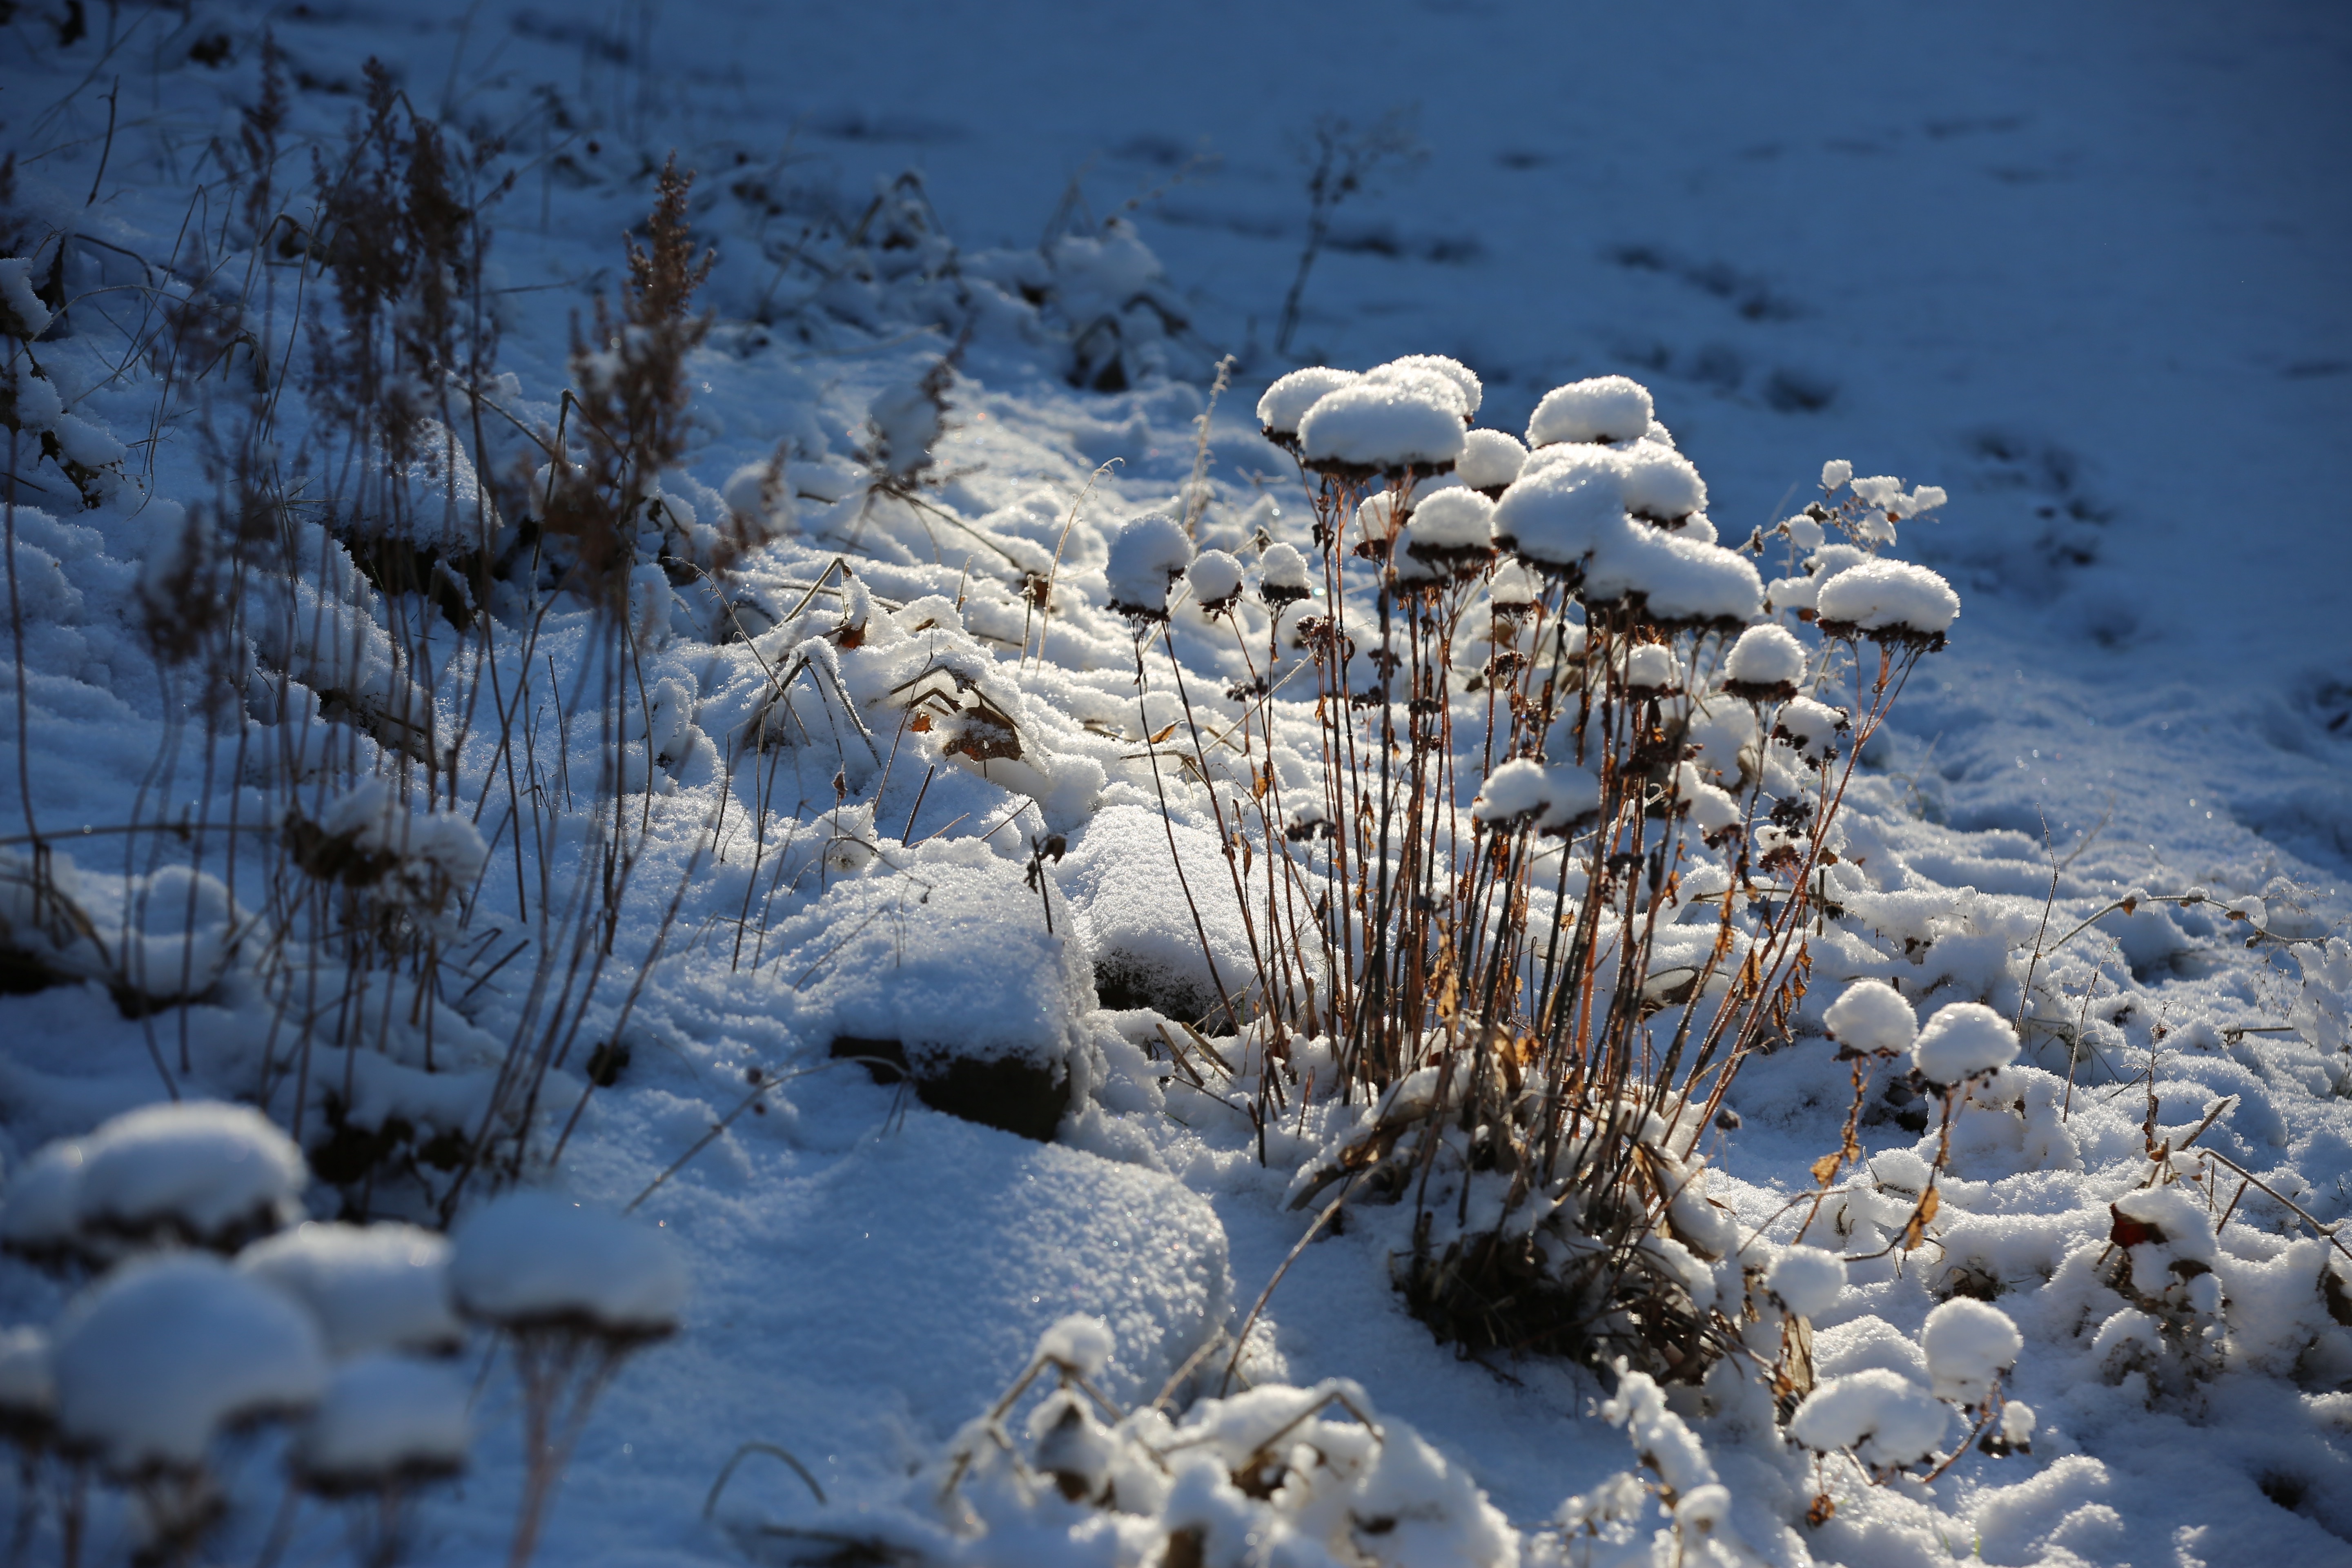
nature, branch, mountain, snow, winter, frost, ice, weather, arctic, season, wintry, tundra, freezing, winter cold, geological phenomenon